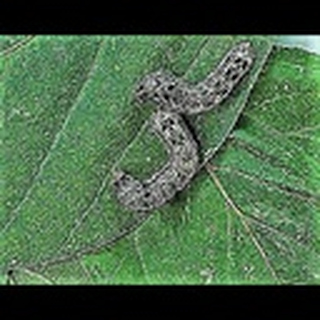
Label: cotton_army_worm